Environment of Virginia

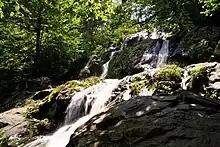
Dark Hollow Falls in Shenandoah National Park

The natural environment of Virginia encompasses the physical geography and biology of the U.S. state of Virginia. Virginia has a total area of , including of water, making it the 35th-largest state by area. Forests cover 65% of the state, wetlands and water cover 6% of the land in the state, while 5% of the state is a mixture of commercial, residential, and transitional.